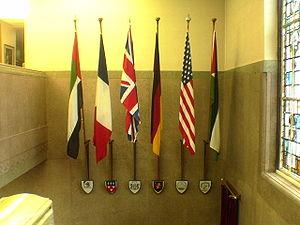
Dundee, anciennement Alectum, est une ville du nord-est de l’Écosse à environ 100 km au nord d’Édimbourg, sur la rive nord de l’estuaire du fleuve Tay, près de la côte est de la mer du Nord. C’est la quatrième plus grande ville d’Écosse, avec une population de 143 090 habitants, celle-ci montant à 170 000 environ si l’on inclut les secteurs faisant partie de l’agglomération, mais pas du council area de la ville. Dundee possède officiellement le statut de cité mais aussi celui de council area et de région de lieutenance. Elle était la capitale administrative de la région du Tayside. Elle est connue en Grande-Bretagne sous le nom de City of Discovery en raison des activités scientifiques qui s’y déroulèrent, ainsi qu’en référence au RRS Discovery, le navire de l’expédition de Robert Falcon Scott vers l’Antarctique, qui y fut construit et qui est aujourd’hui à quai à Dundee.